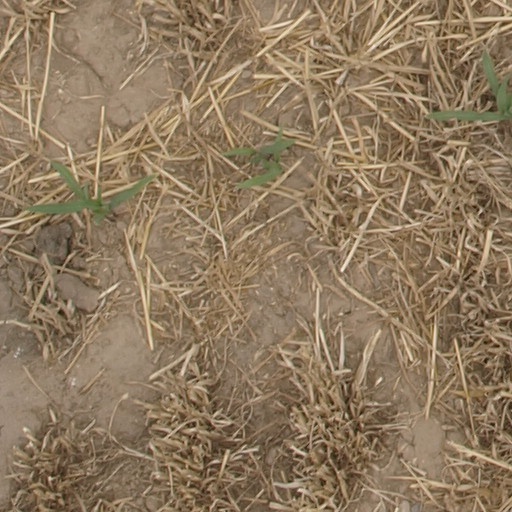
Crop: maize; corn